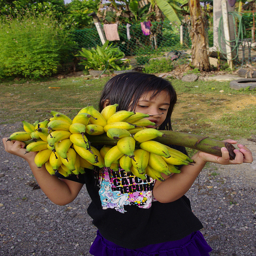
Little girl holding a heavy stick with bananas attached to it.
a young person holding a bunch of bananas
A bunch of bananas in a kids hands.
A girl with a stick with bananas wrapped around it
A young girl holding bananas on a bamboo stick.